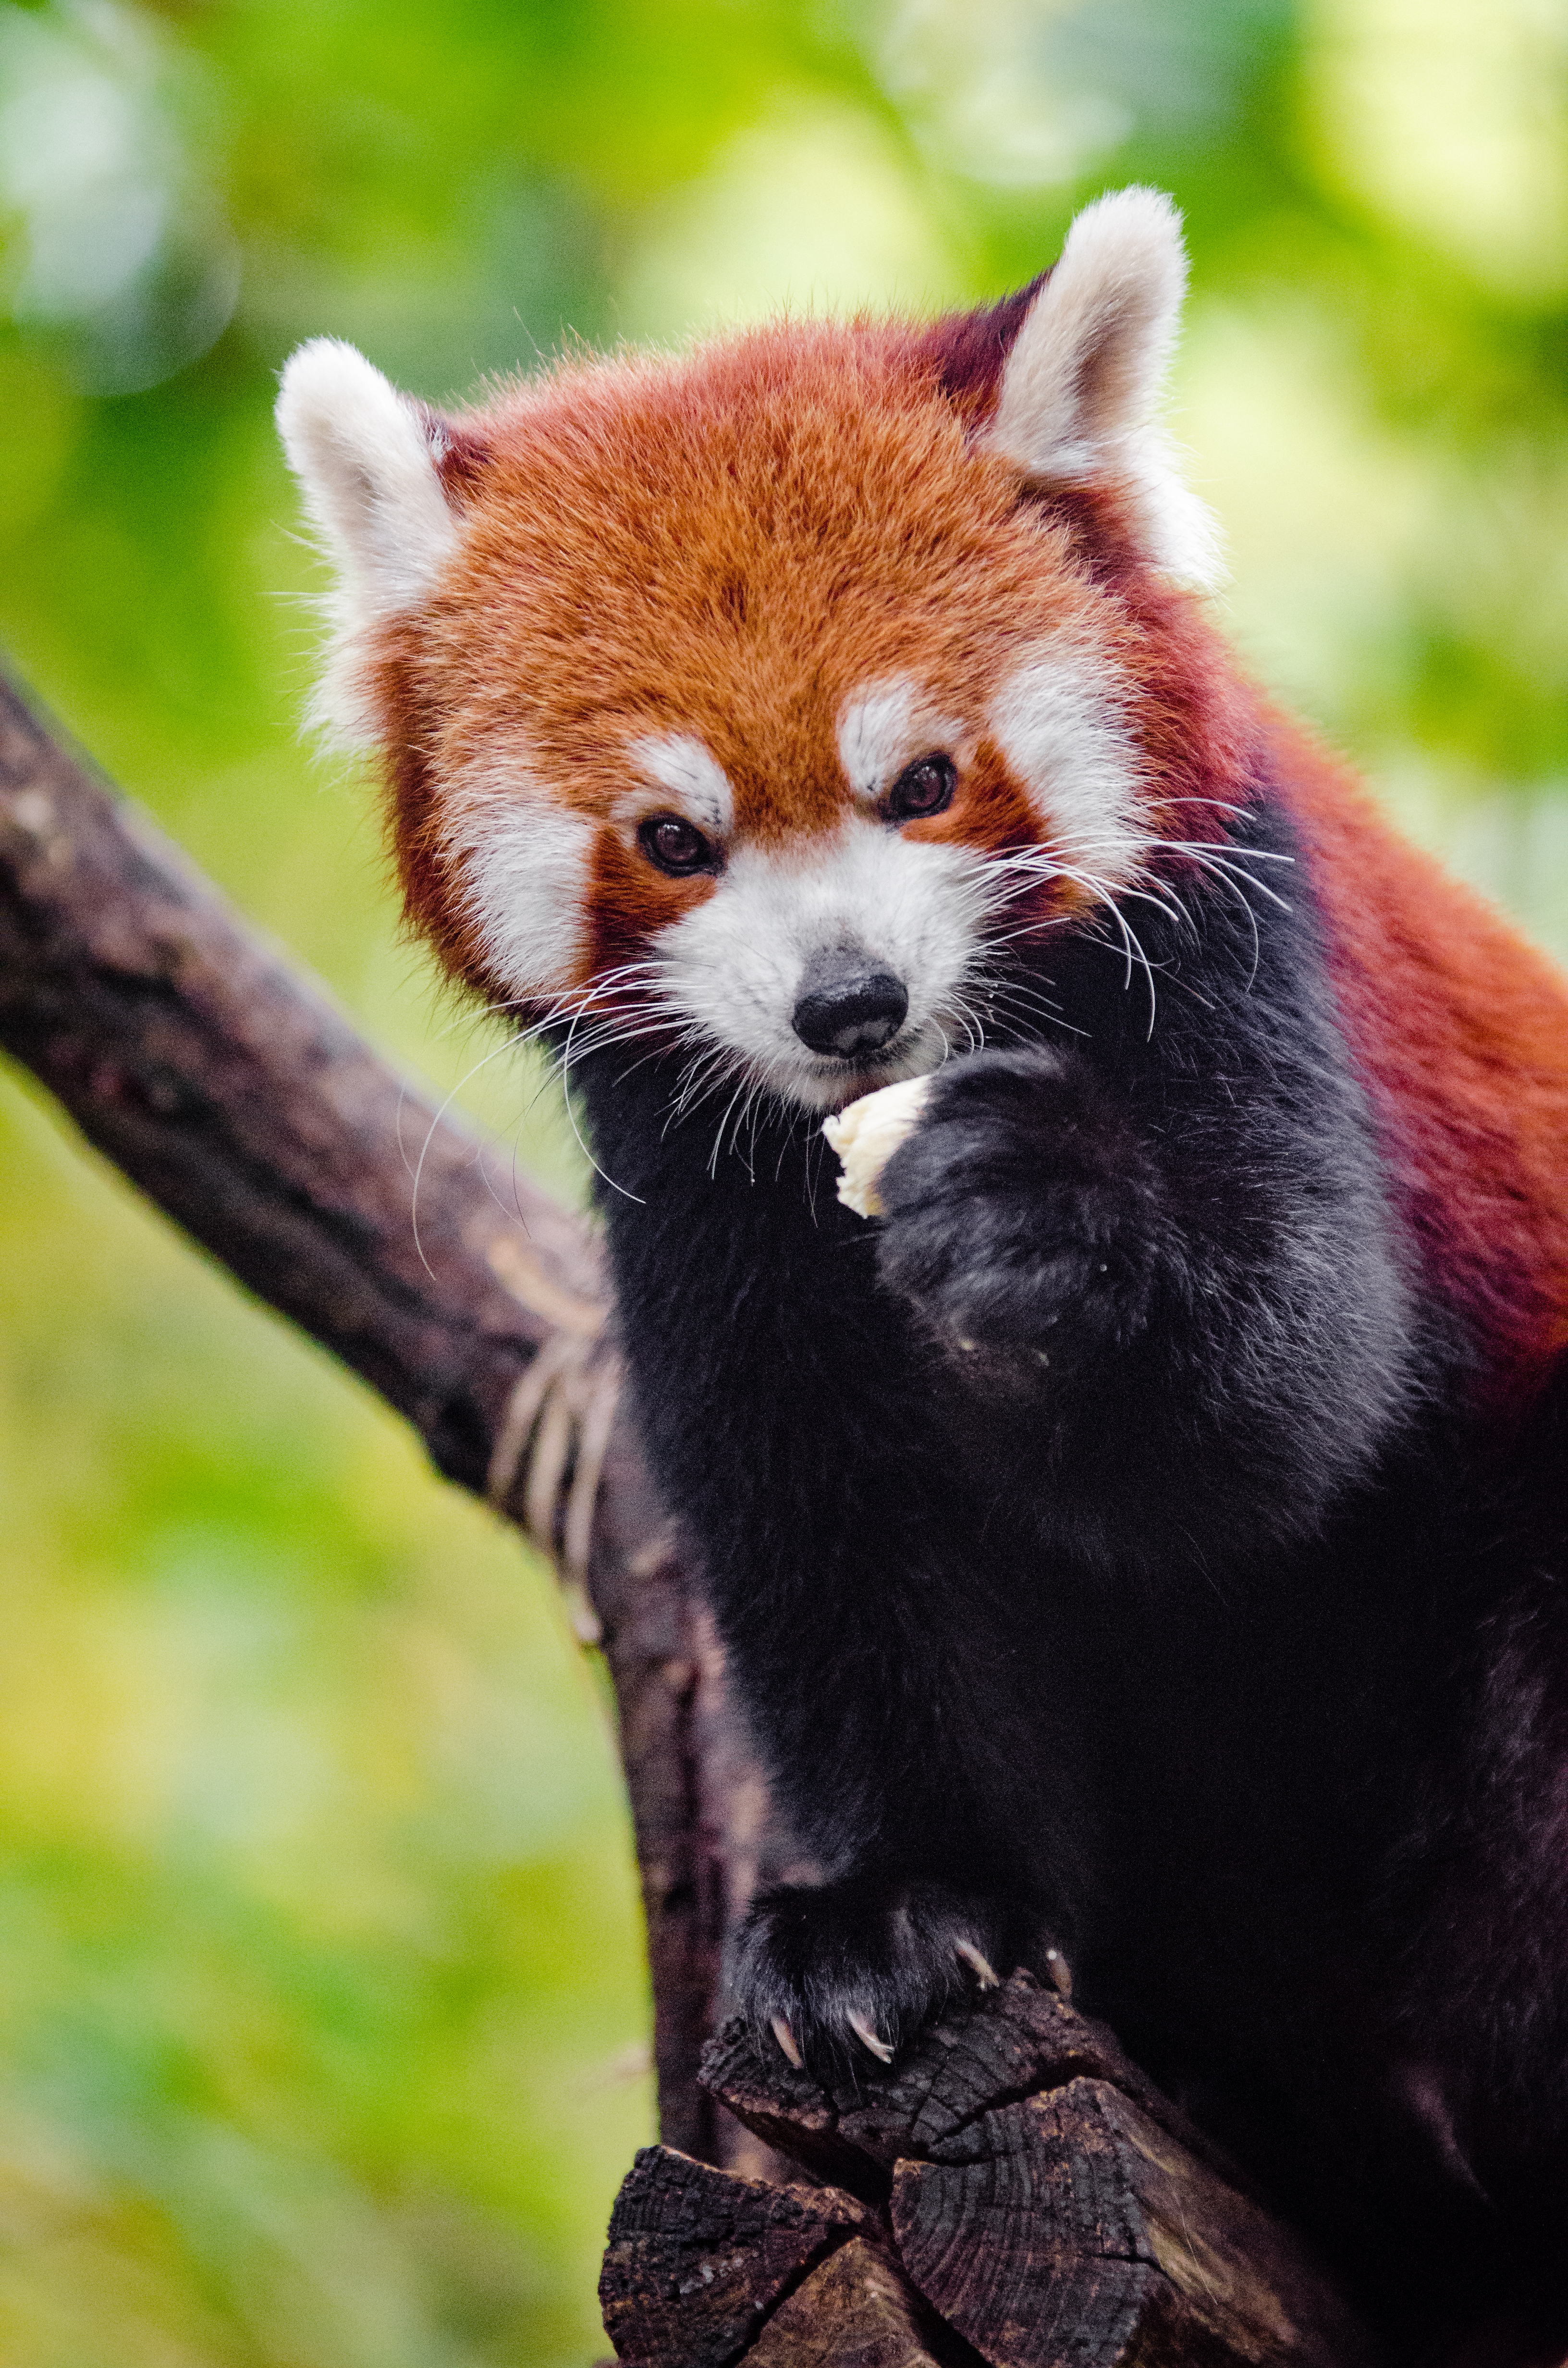
tree, nature, bokeh, blur, field, vintage, sweet, feet, animal, cute, female, wildlife, zoo, fur, orange, young, spring, green, high, red, foot, mammal, nikon, fauna, red panda, panda, 2015, face, nose, paw, tail, animals, ears, endangered, vertebrate, germany, deutschland, natur, paws, tier, depth, iso, depthoffield, fell, gesicht, baum, adorable, bamboo, d7000, roter, kleiner, niedlich, sues, suess, species, bedrohte, tierart, tierpark, weiblich, jungtier, jung, ohren, schwanz, nase, bedroht, ailurus, fulgens, mozilla, firefox, wochenende, weekend, fr hling, gr n, sus, dog breed group